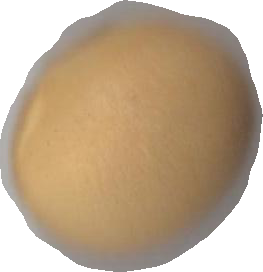
Variety: Dega